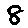
Label: 8